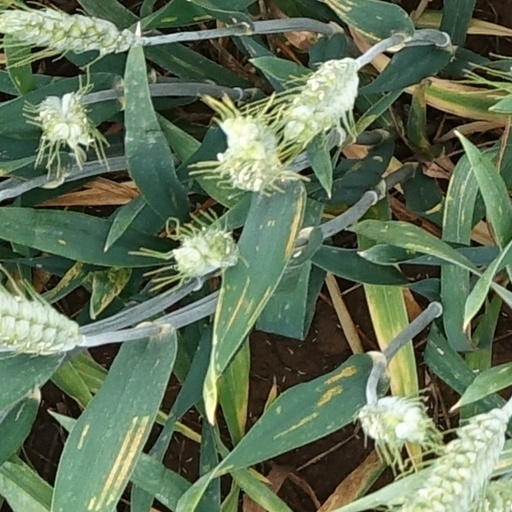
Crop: wheat